Blue River (film)

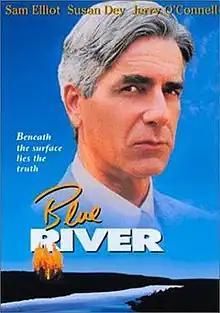
Film poster

Blue River is a 1995 American made-for-television action film directed by Larry Elikann and starring Sam Elliott, Jerry O'Connell, Susan Dey, Nick Stahl, and Neal McDonough. The film premiered on Fox on November 21, 1995. It is based on a novel of the same name by Ethan Canin.